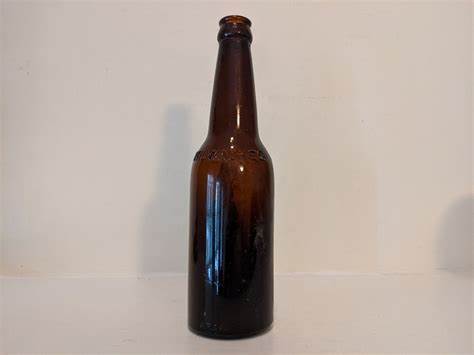
Waste category: glass